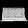
Label: Bag